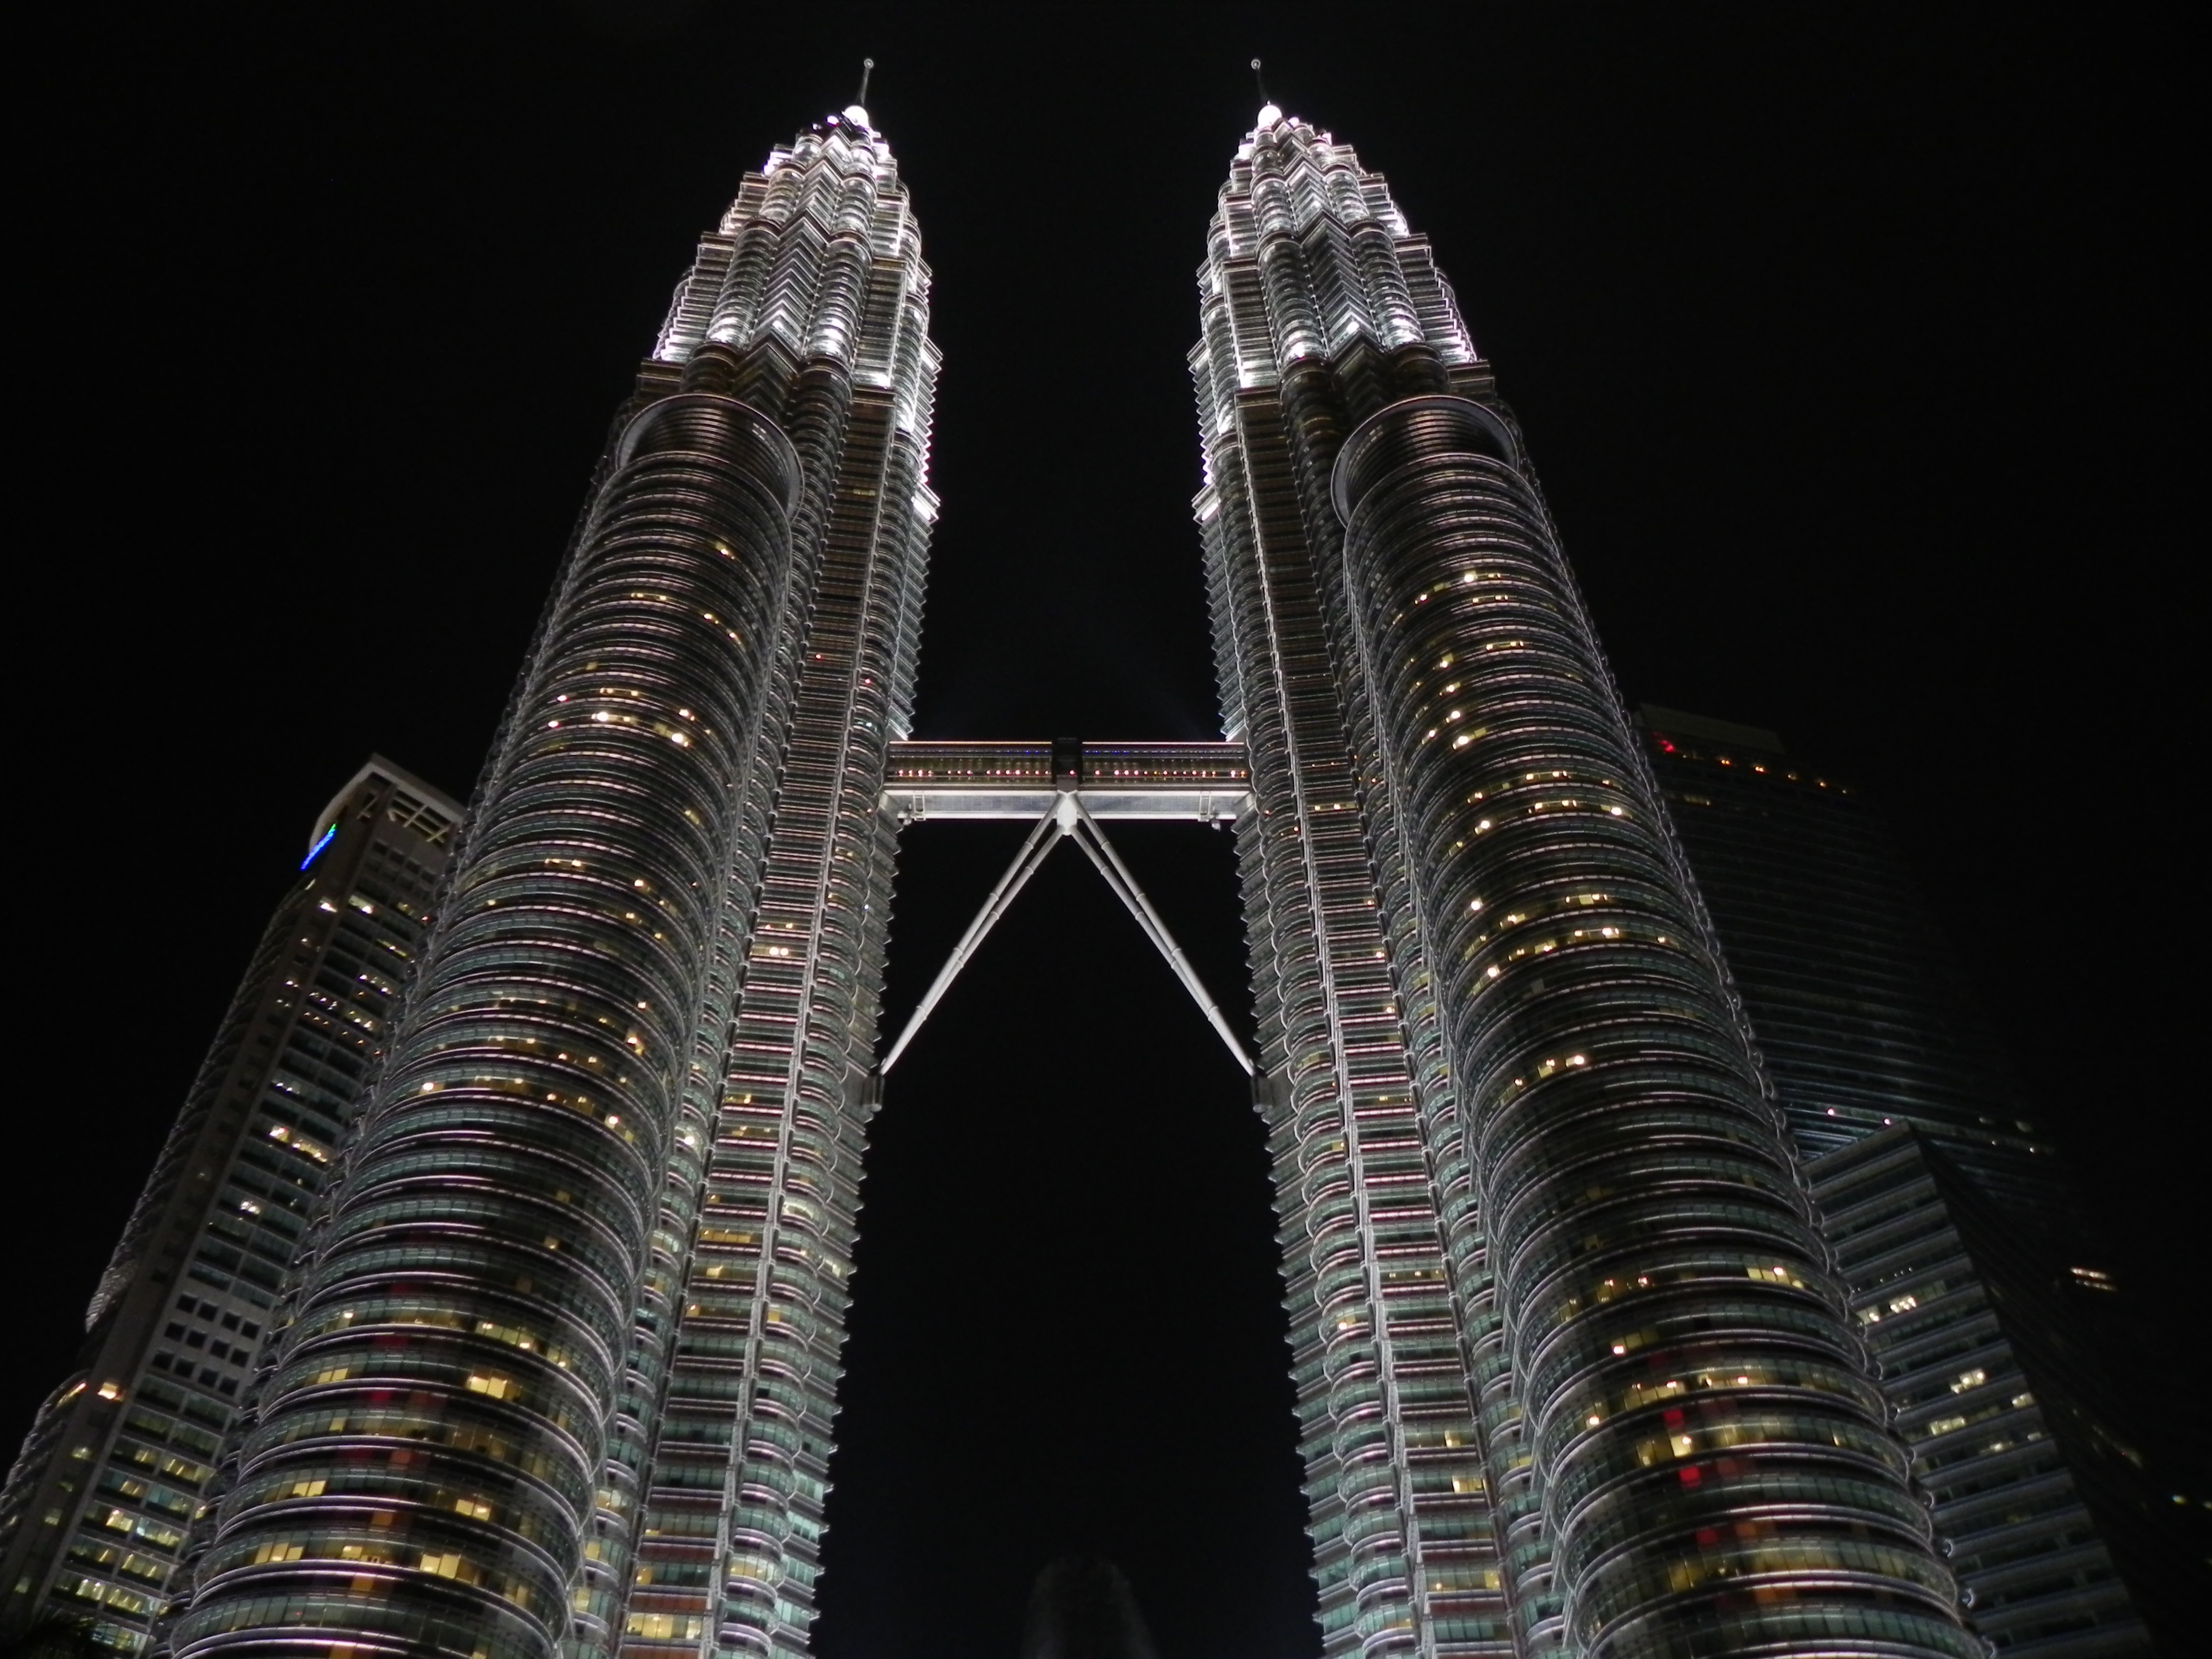
architecture, night, perspective, city, skyscraper, tower, landmark, buildings, skybridge, towers, symmetry, malaysia, metropolis, low angle shot, twin towers, petronas towers, royalty free images